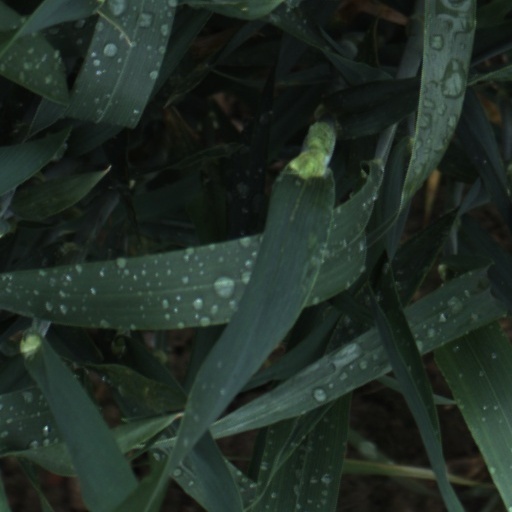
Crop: wheat